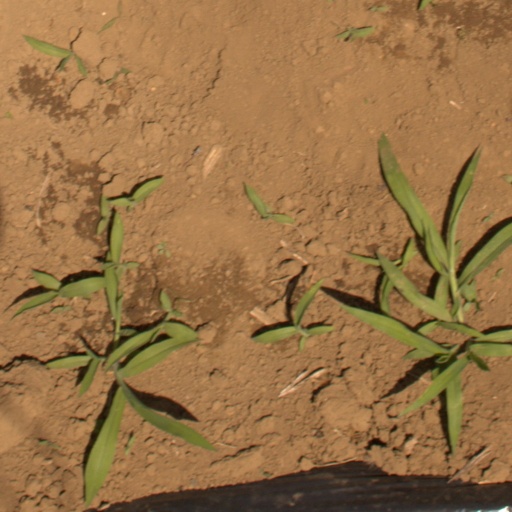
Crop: Jerusalem artichoke